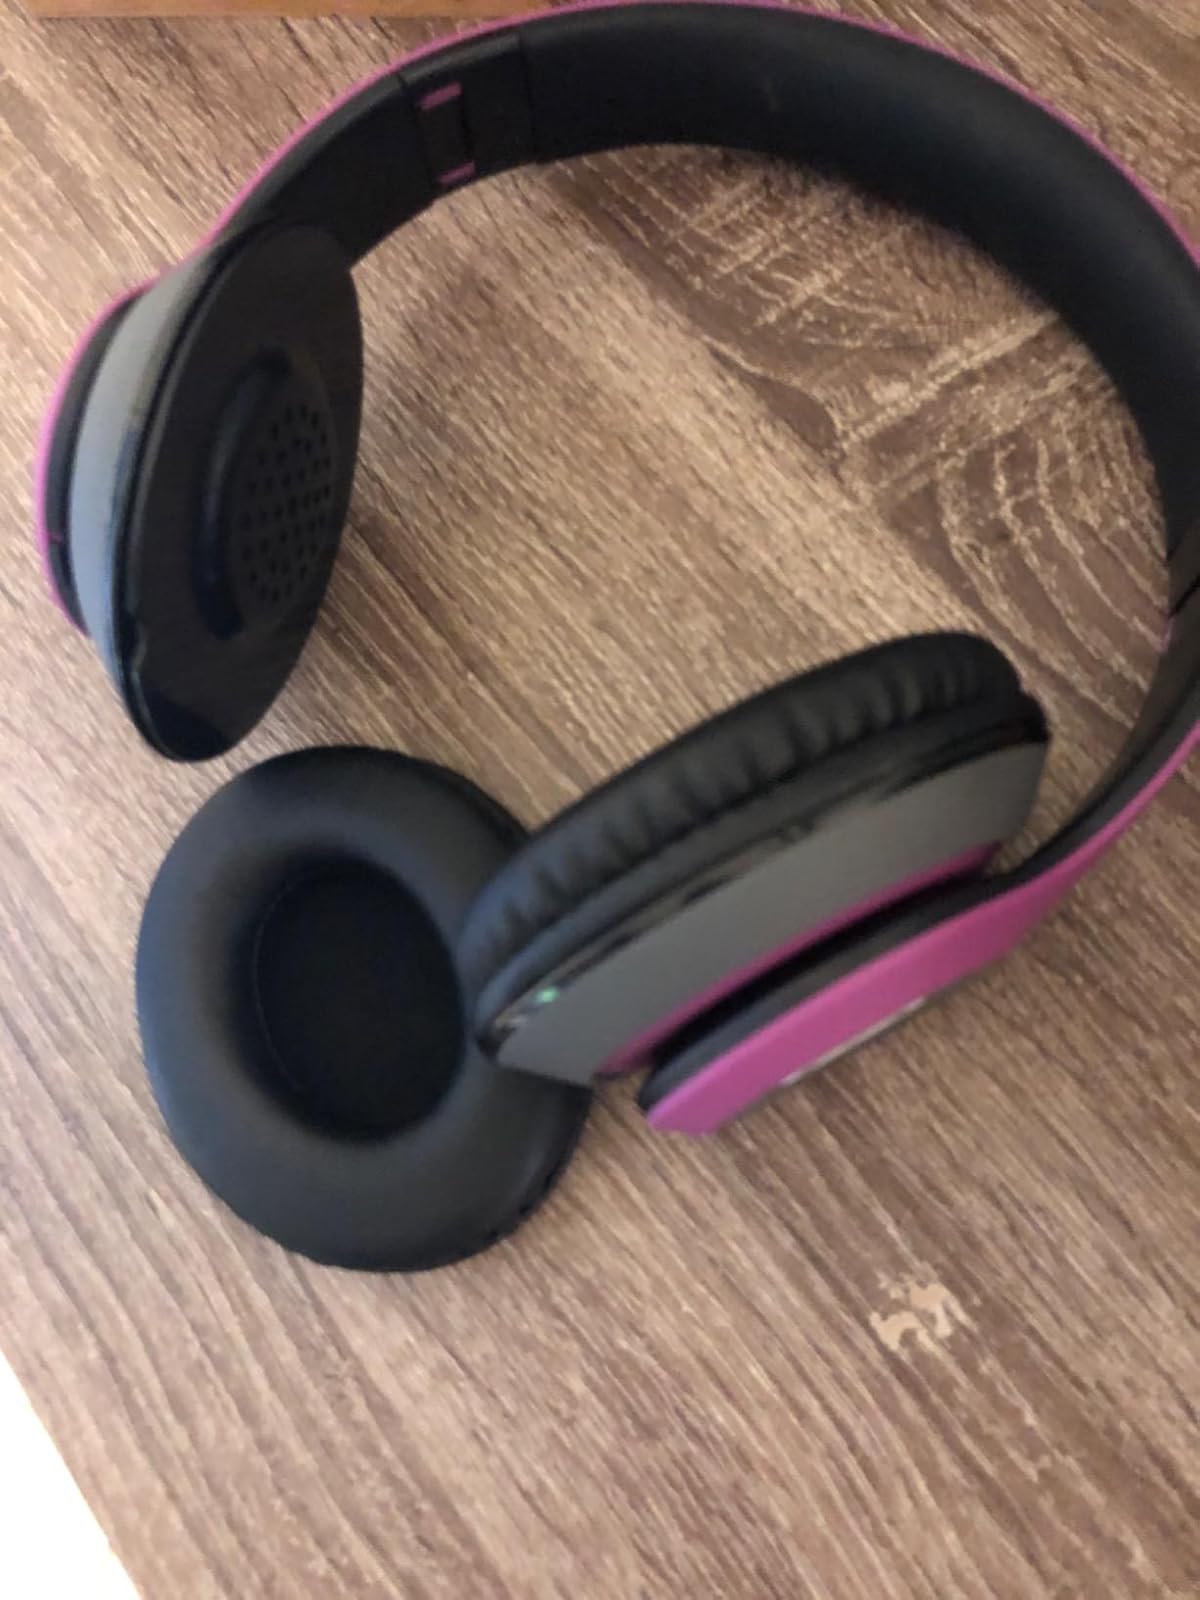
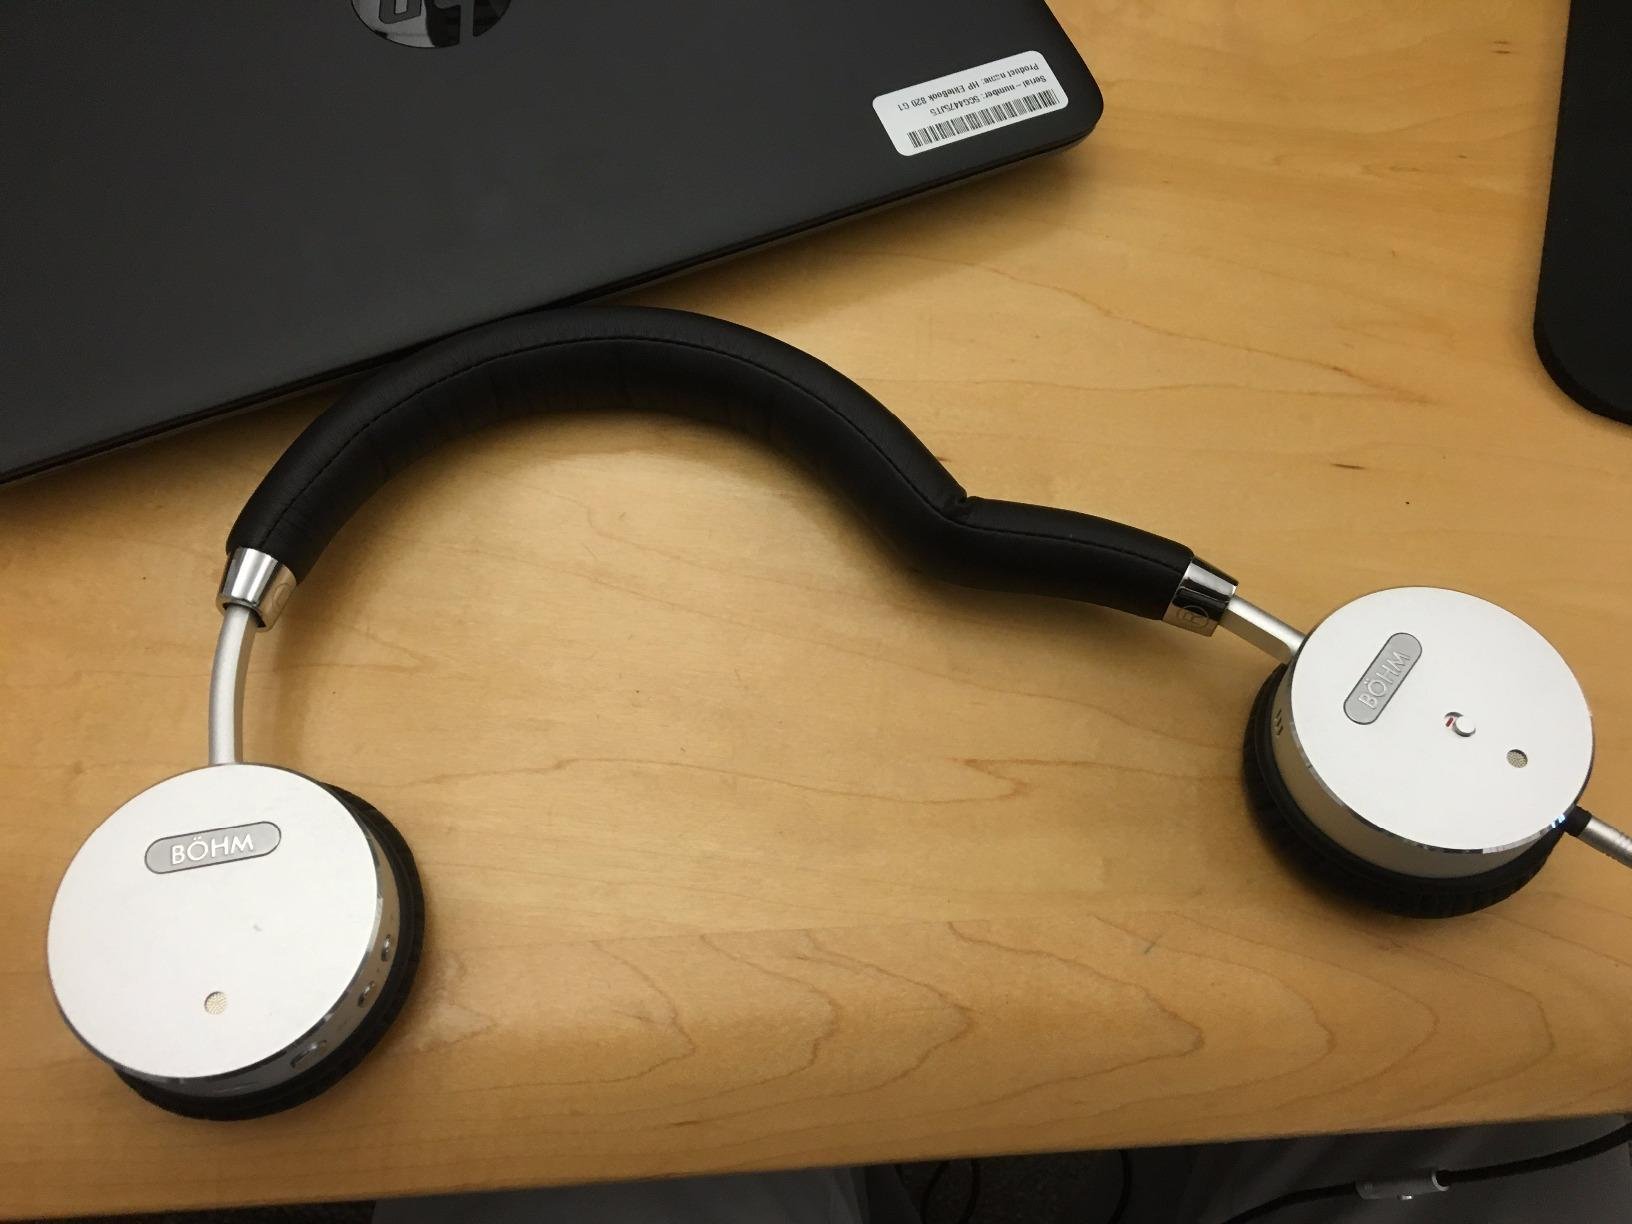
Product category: headphones
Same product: no